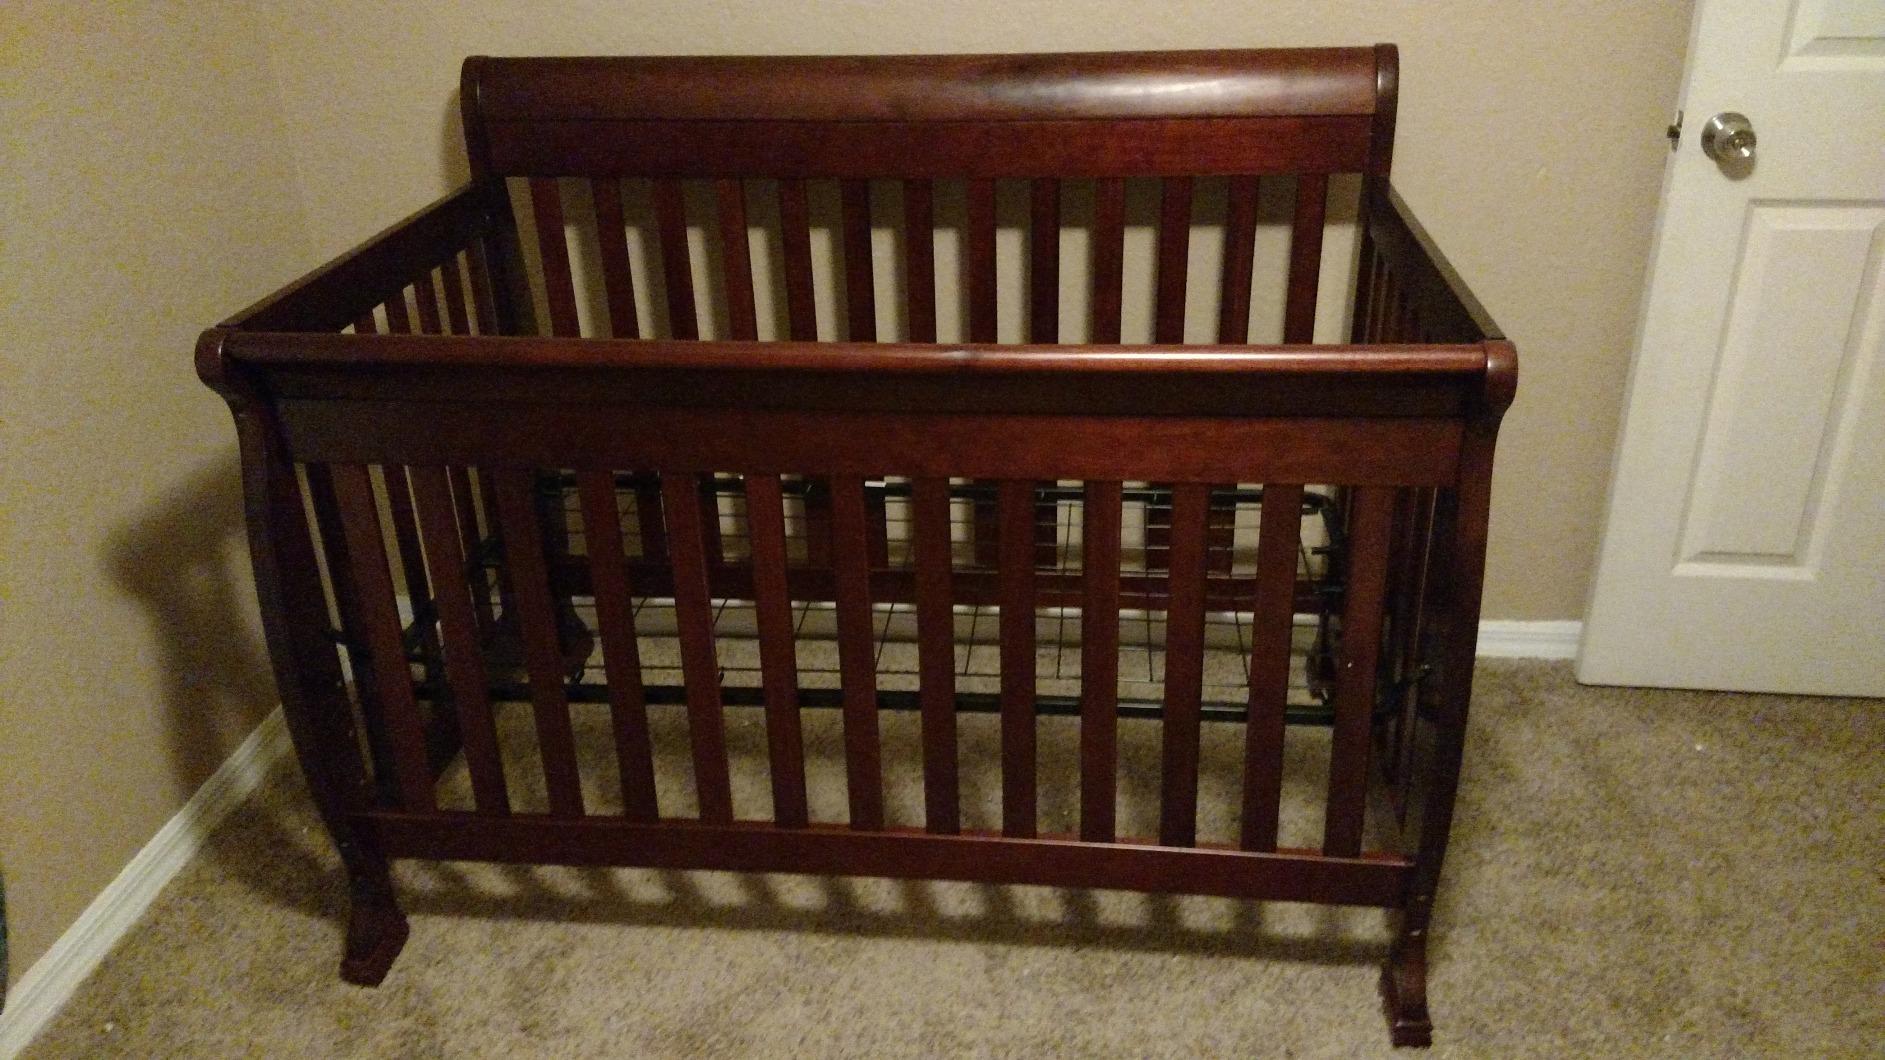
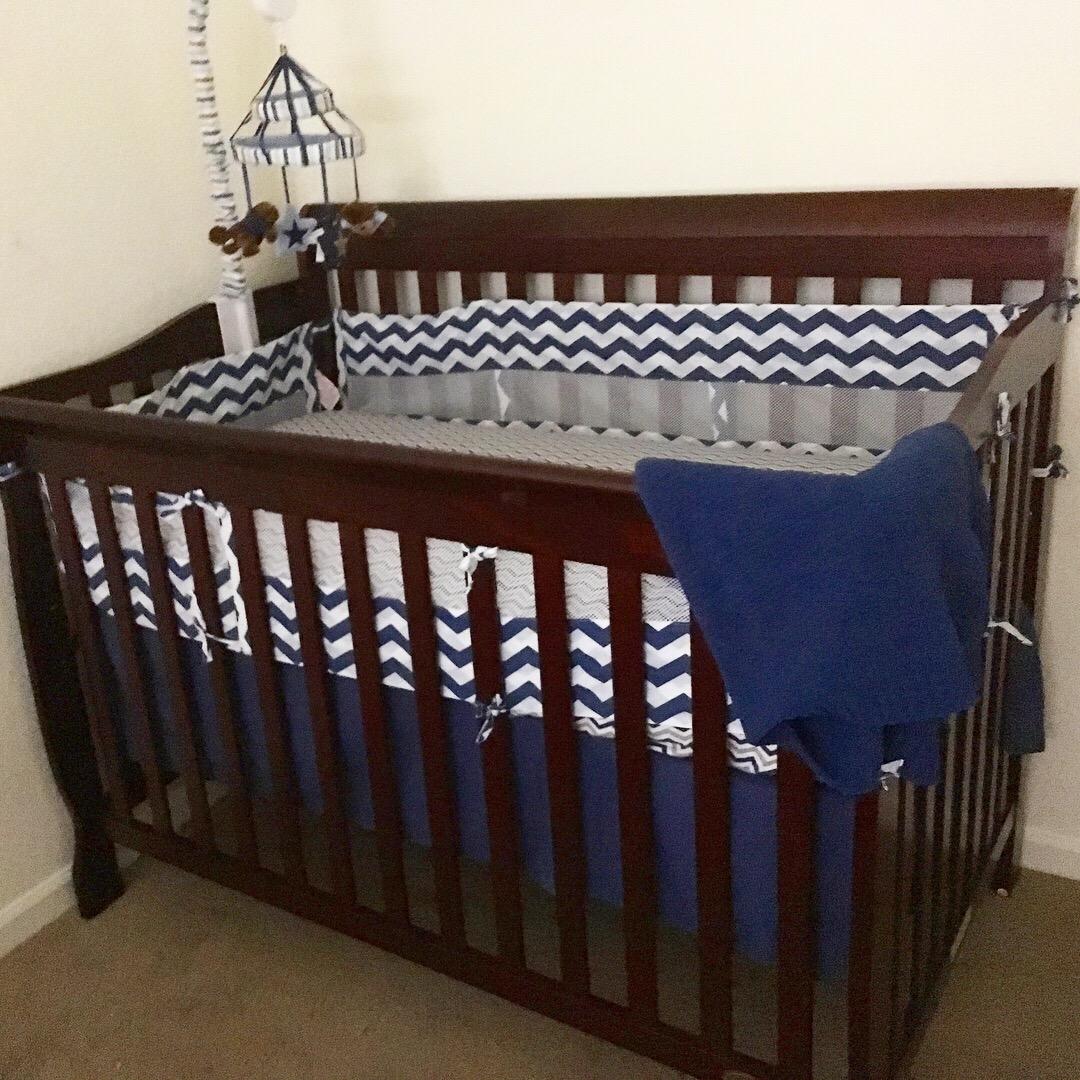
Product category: products_crib
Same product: no